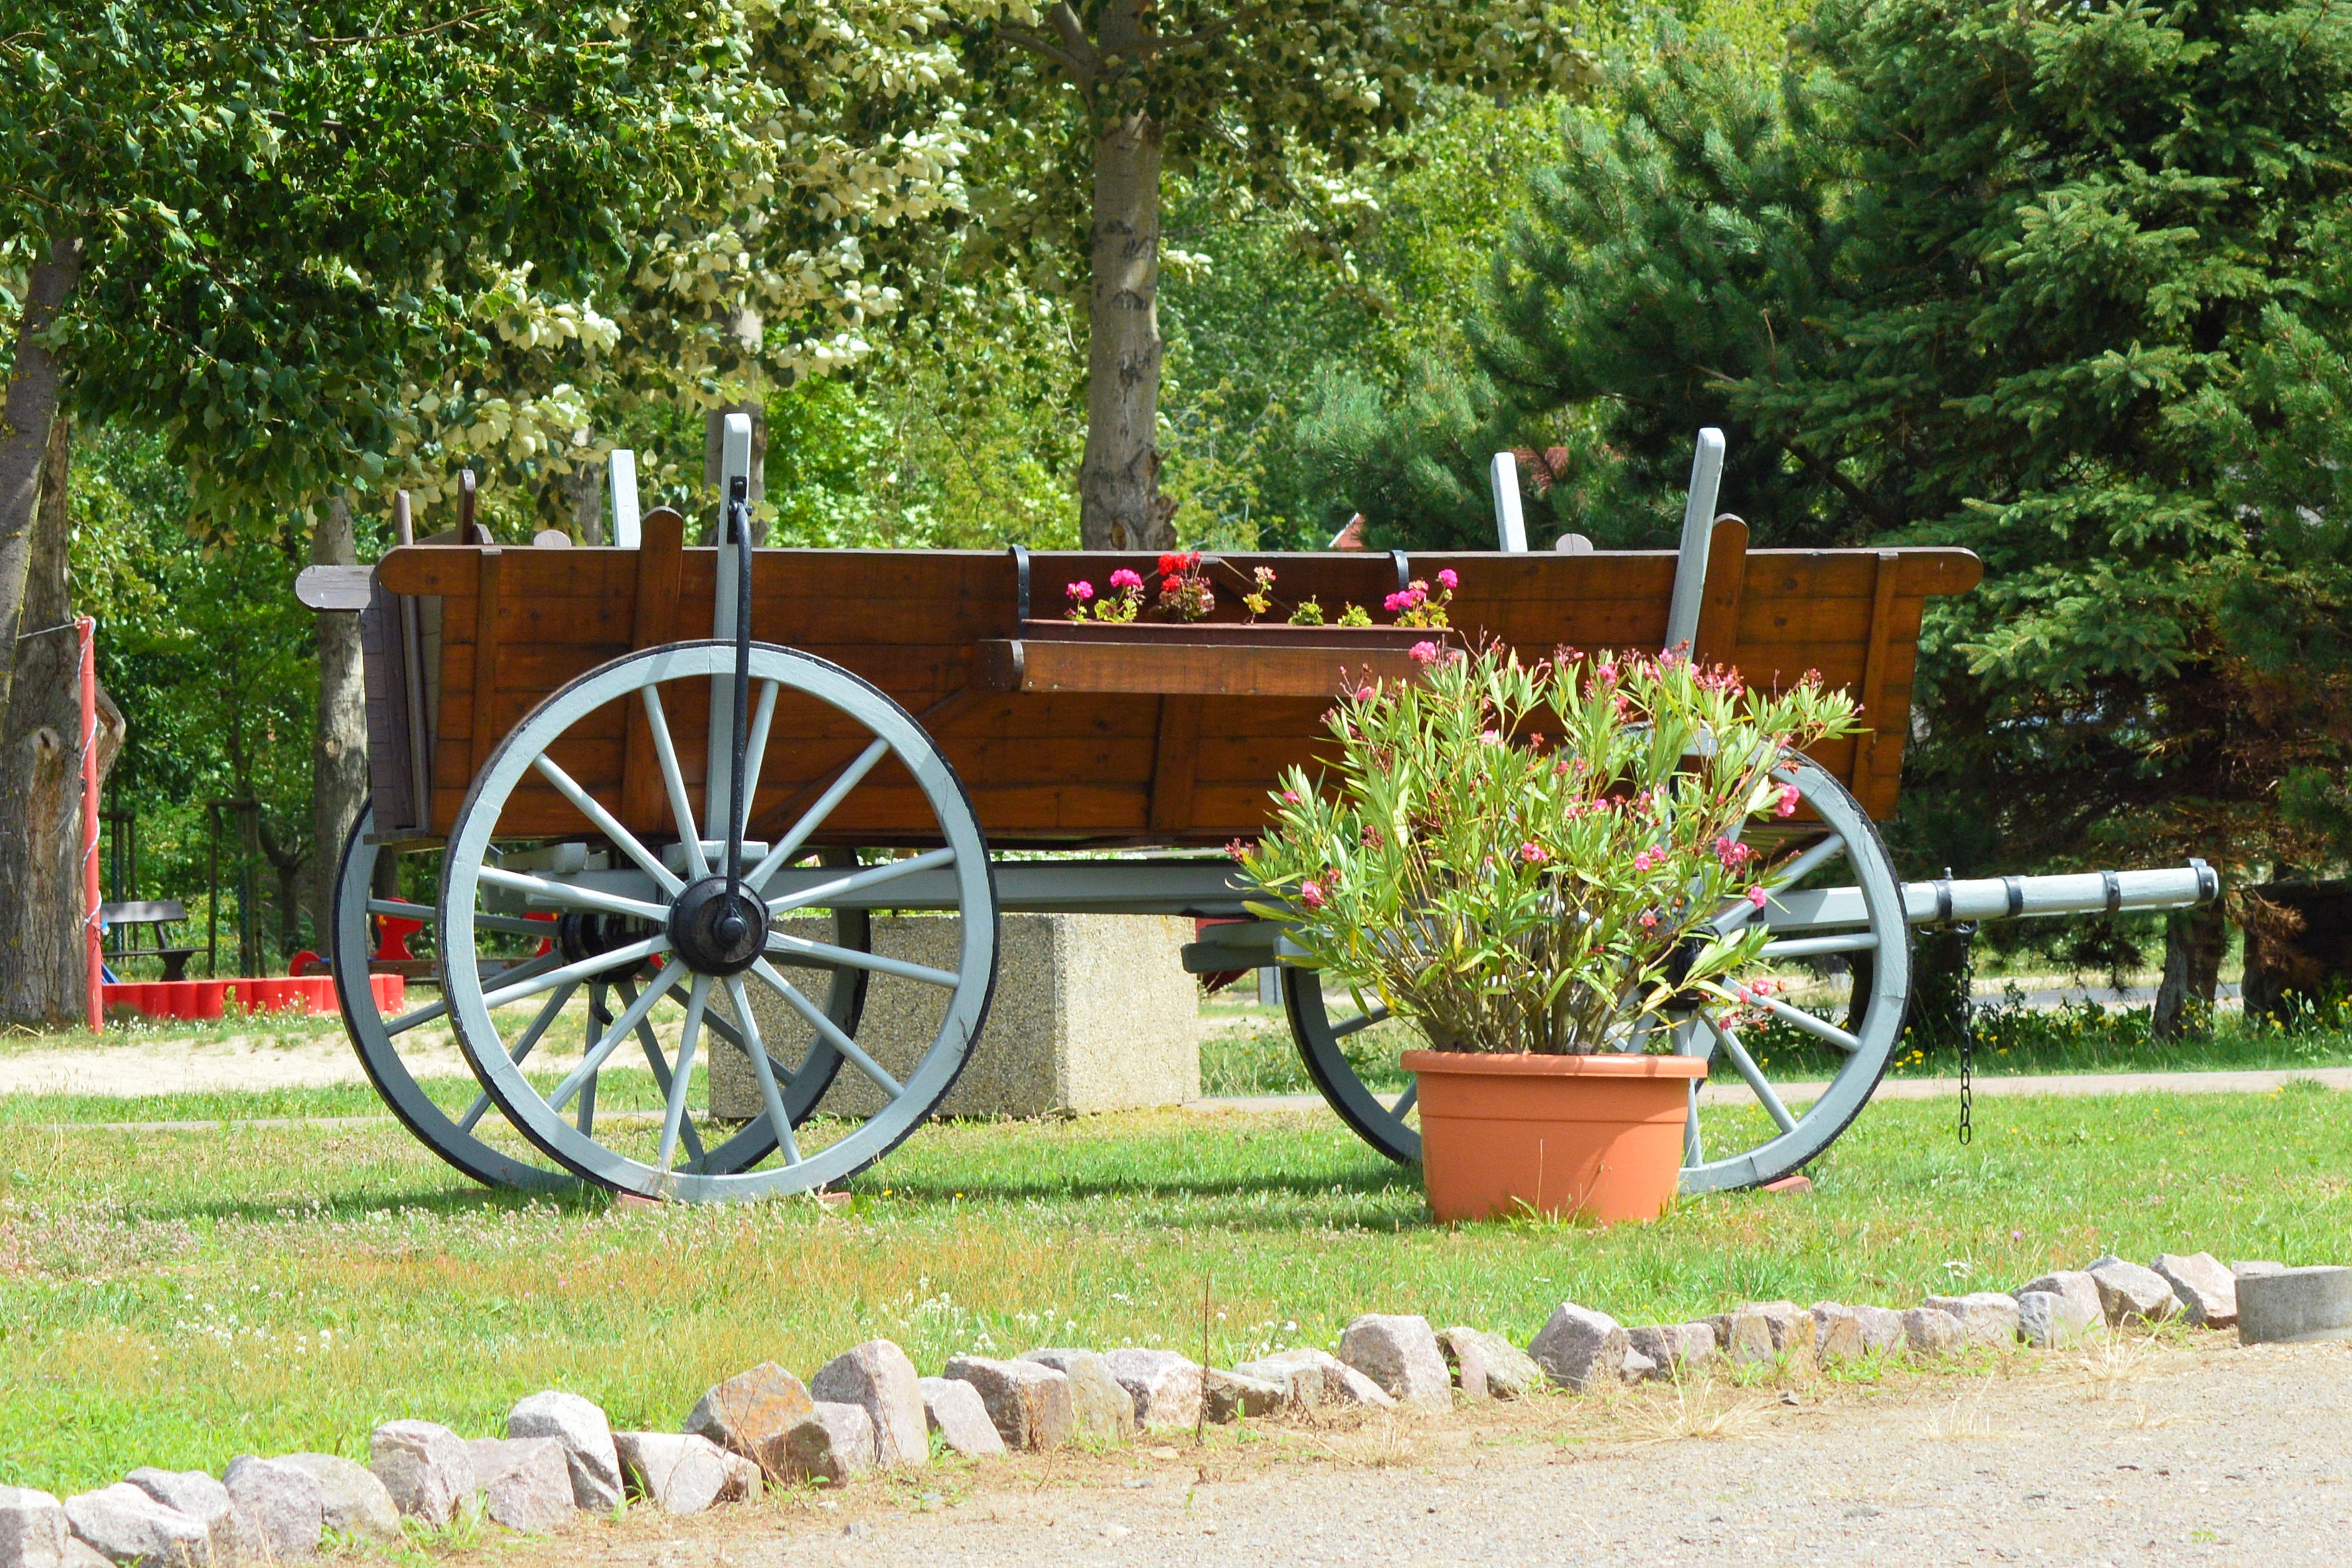
lawn, cart, old, vehicle, backyard, garden, carriage, yard, historically, means of transport, hay wagon, prettin, man made object, horse and buggy